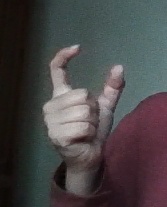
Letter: nun